Merck Manual of Diagnosis and Therapy

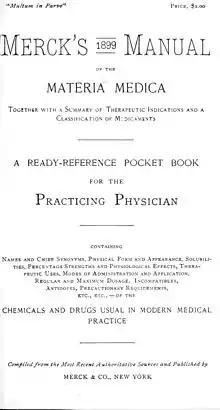
Coverpage of facsimile edition of 1899 "Merck's Manual of the Materia Medica"

The Merck Manual of Diagnosis and Therapy, referred to as "The Merck Manual",